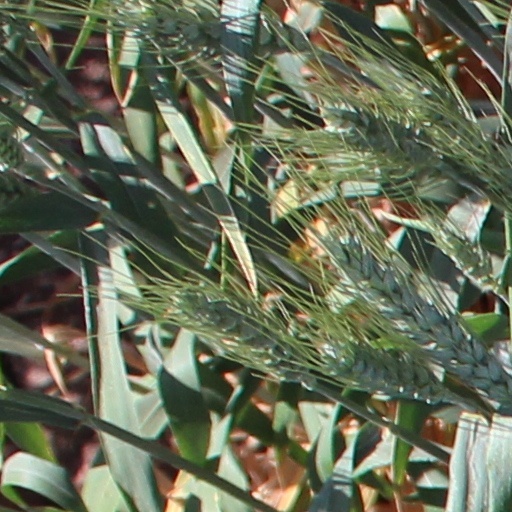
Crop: wheat